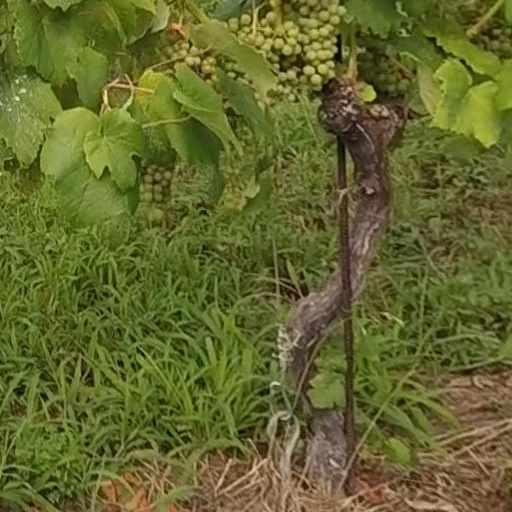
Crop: grape